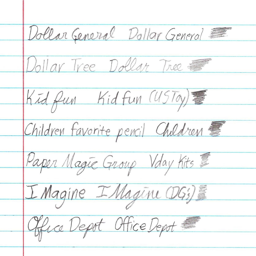
we tested writing and shading with all the pencils we found they were pretty similar for the most part the one was a little scratchy to write